Indian Mound Mall

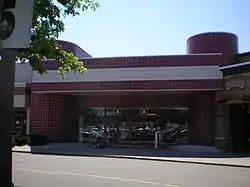
Main entrance

Indian Mound Mall is a shopping center located in Heath, Ohio. It opened its doors on October 23, 1986. The mall's current anchor stores are AMC Theatre, Big Sandy Superstore, Altitude Trampoline Park, Dick's Sporting Goods, and JCPenney. There is one vacant anchor, formerly occupied by Sears.